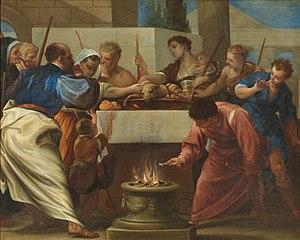
Les Juifs d'Espagne ont constitué l'une des plus importantes, des plus brillantes et des plus prospères communautés juives de la Diaspora, sous la domination successive de royaumes musulmans et chrétiens.